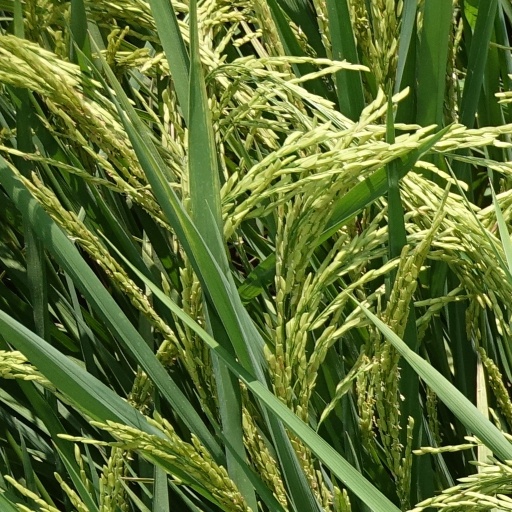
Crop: rice